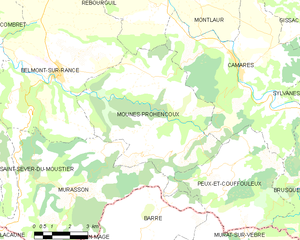
Carte de la commune française de code INSEE 12192 - Mounes-Prohencoux